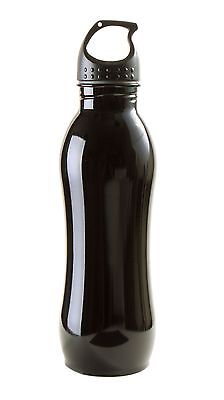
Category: mug